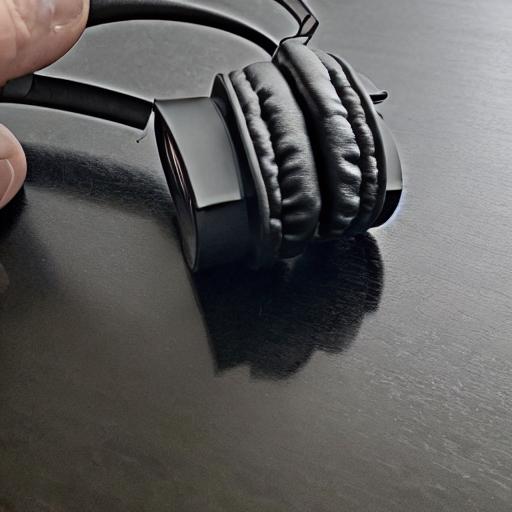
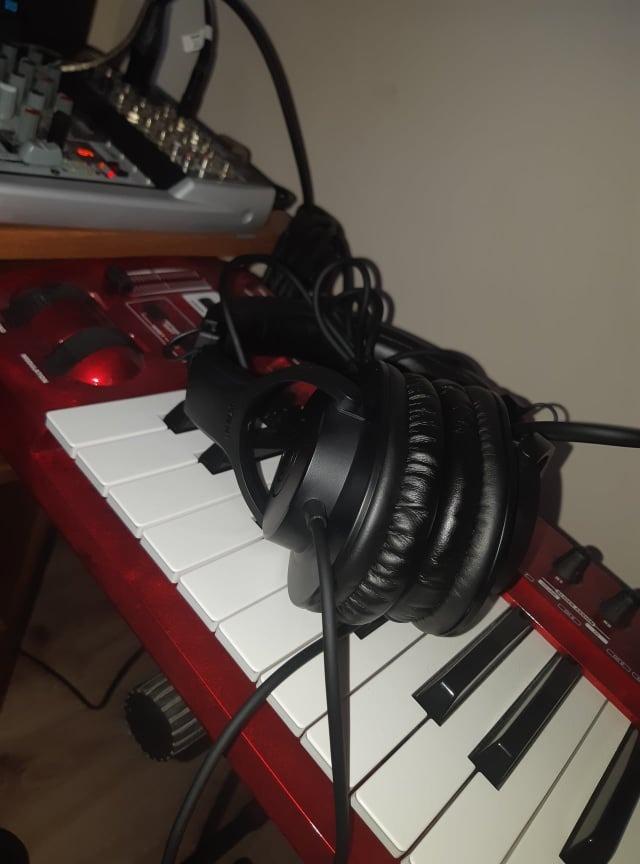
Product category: headphones
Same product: no